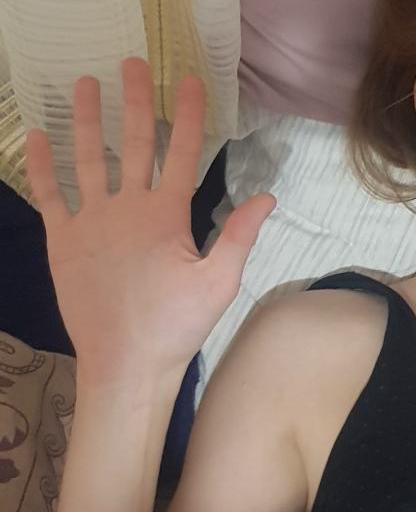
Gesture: palm